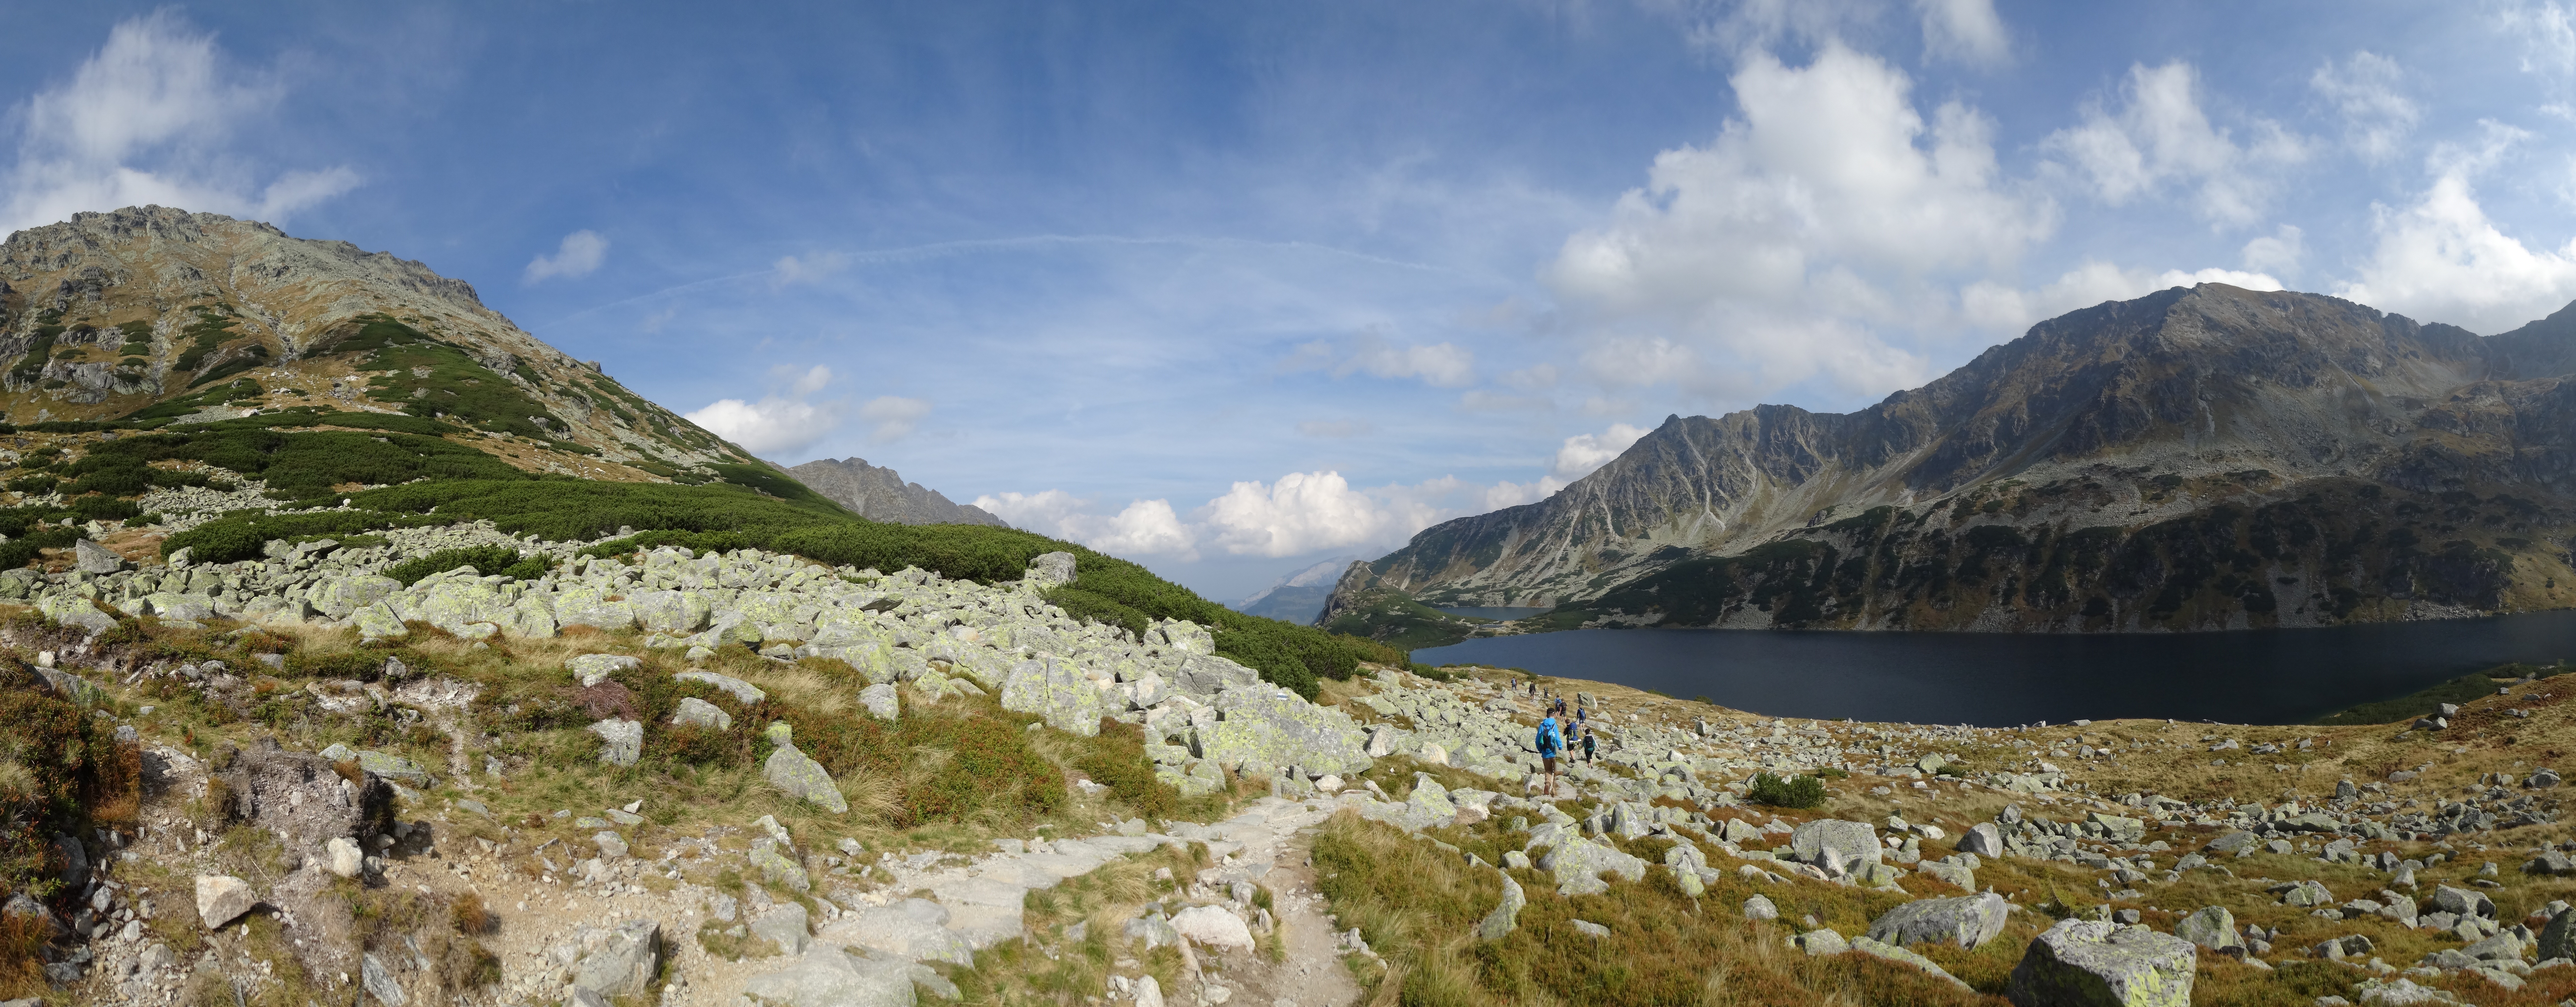
landscape, tree, water, nature, rock, wilderness, mountain, cloud, sky, trail, hill, lake, valley, mountain range, panorama, autumn, fjord, reservoir, tourism, highland, national park, ridge, bank, massif, mountains, alps, poland, escarpment, fell, cirque, loch, elevation, tatry, tarn, the high tatras, valley of five ponds, lake district, mountain pass, mountainous landforms, mount scenery